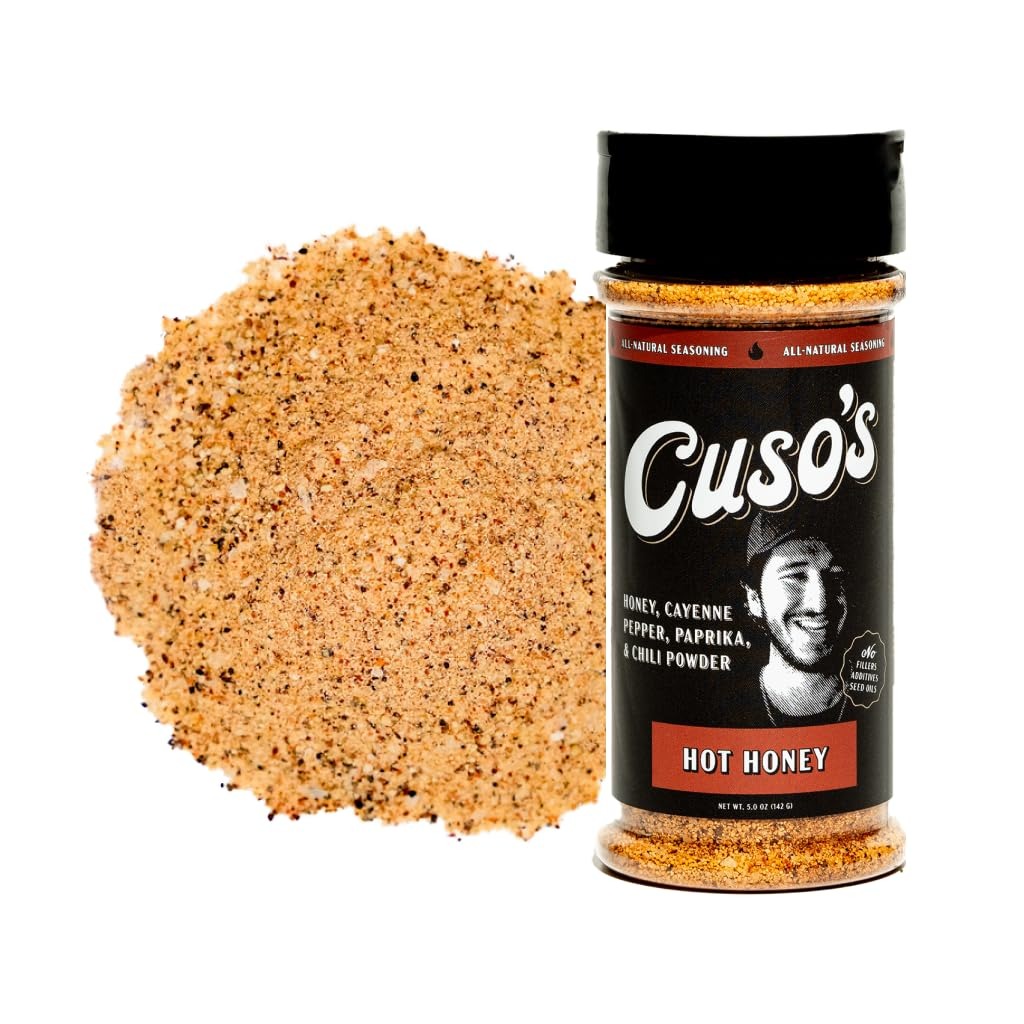
Item Name: Cuso Cuts Hot Honey BBQ Seasoning Rub - All-Purpose Seasoning - Spices for Meat, Chicken, Pork - Hot Rub for Grilling, Smoking, and Cooking - All Purpose Blend, BBQ Spice - 1 Count
Bullet Point 1: GREAT TASTING: Cuso's Cuts BBQ seasonings and rubs are the perfect way to add amazing flavor to any meal. It's a delicious blend of spices that gives your cooking a distinct BBQ taste. Perfect for all your grilling, roasting and baked goods!
Bullet Point 2: VERSATILE & DELICIOUS: Add extra zing to beef and pork – the possibilities are endless! Use it as a meat rub, chicken rub, pork rub, rib rub, or a brisket rub. You’ll love experimenting with different blends of seasonings to create something truly special.
Bullet Point 3: HIGH QUALITY INGREDIENTS: Our ingredients are free from any artificial flavors or preservatives. Just pure and natural quality ingredients that you deserve in your meals. Experience real food with real flavors at its best.
Bullet Point 4: BOLD FLAVOR PROFILE: A BBQ rub seasoning that boasts a tantalizing blend of spices, including hints of smoky sweetness and spicy undertones. Whether you're smoking pork, grilling ribs, or seasoning brisket, our rub enhances the natural flavors of your favorite cuts of meat.
Bullet Point 5: BEST SEASONING GUARANTEED: Truly the best BBQ rub for seasoning! With Cuso’s Hot Honey, there's no better meat rub for the job. Season your favorite meats and get them ready for the grill or smoker in no time! When it comes to meat rubs for smoking, the only choice is Cuso's Hot Honey.
Product Description: Introducing Cuso's Hot Honey BBQ Rub Seasoning, the ultimate flavor enhancer for your grilling and smoking adventures. Crafted with a meticulous blend of spices and natural ingredients, our BBQ rubs for smoking deliver an unparalleled taste experience that will elevate every dish to new heights. Whether you're smoking meats for a mouthwatering feast or grilling up a storm at your backyard barbecue, Cuso's Hot Honey BBQ Rub Seasoning is your go-to companion. This versatile seasoning is the best for pork, beef, ribs, and brisket. Get creative in the kitchen and explore a world of culinary possibilities with our BBQ rub. Made with only the highest quality ingredients, our rub is free from artificial flavors or preservatives, ensuring that you experience the pure goodness of real food with every bite. Behind every bottle of Cuso's Hot Honey BBQ Rub Seasoning is Chef Cuso (Jack Mancuso) himself – a true grill master with a passion for creating innovative and delicious dishes. Whether it's game-day meals, backyard barbecues, or impromptu gatherings, Chef Cuso's rub is guaranteed to impress. Our rub is perfect for pork ribs, pork butt, poultry, brisket, and more, making it a versatile addition to your spice cabinet. But what truly sets our BBQ rub apart is its bold flavor profile. Infused with a tantalizing blend of spices, including hints of smoky sweetness and spicy undertones, our rub enhances the natural flavors of your favorite cuts of meat, ensuring that every bite is packed with mouthwatering goodness. Experience the taste sensation of Cuso's Hot Honey BBQ Rub Seasoning today and take your grilling and smoking game to the next level!
Value: 5.0
Unit: Ounce

Price: 13.95